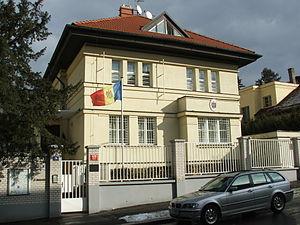
Ambassade de Moldavie à Prague - Bubeneč, Tchéquie